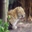
Label: leopard